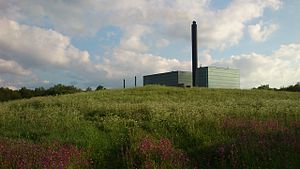
AffaldsCentret i Aarhus
Lisbjerg Forbrændingen ved AffaldsCenteret i Aarhus.
Lisbjerg Forbrændingen
AffaldsCentret i Aarhus er et affaldscenter i Lisbjerg, nord for Aarhus. Centret rummer genbrugsstation, administration, forbrændingsanlæg, kraftvarmeværk, vejerbod, affaldscenter for farligt affald, affaldscenter for bygge- og haveaffald, samt flere mindre affaldsbehandlingsanlæg.